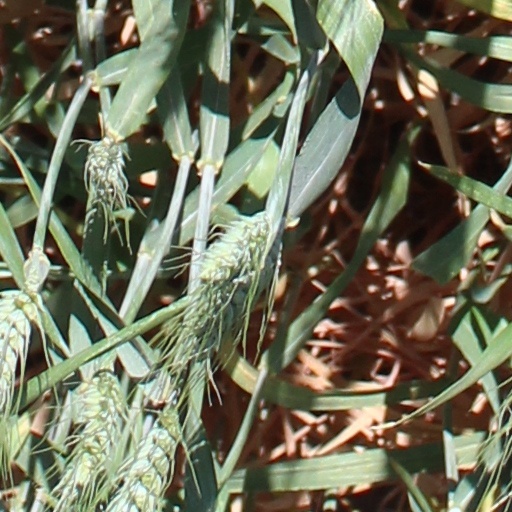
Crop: wheat